Shadow Fight 2

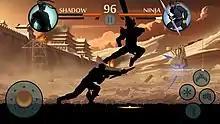

" Shadow Fight 2" is a 2D fighting game in which players must win the best of three matches against computer-controlled opponents. The game also has RPG elements that let players upgrade their armor, weapons, skills and magical abilities. The game's characters are entirely silhouettes, but the animations are realistic and physics-based.